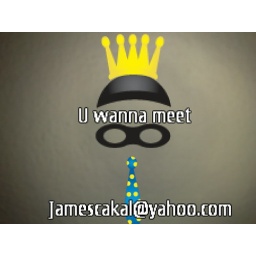
I want to meet a black male friend for my studio. email me jamescakal@yahoo.com in Sydney,Aust.